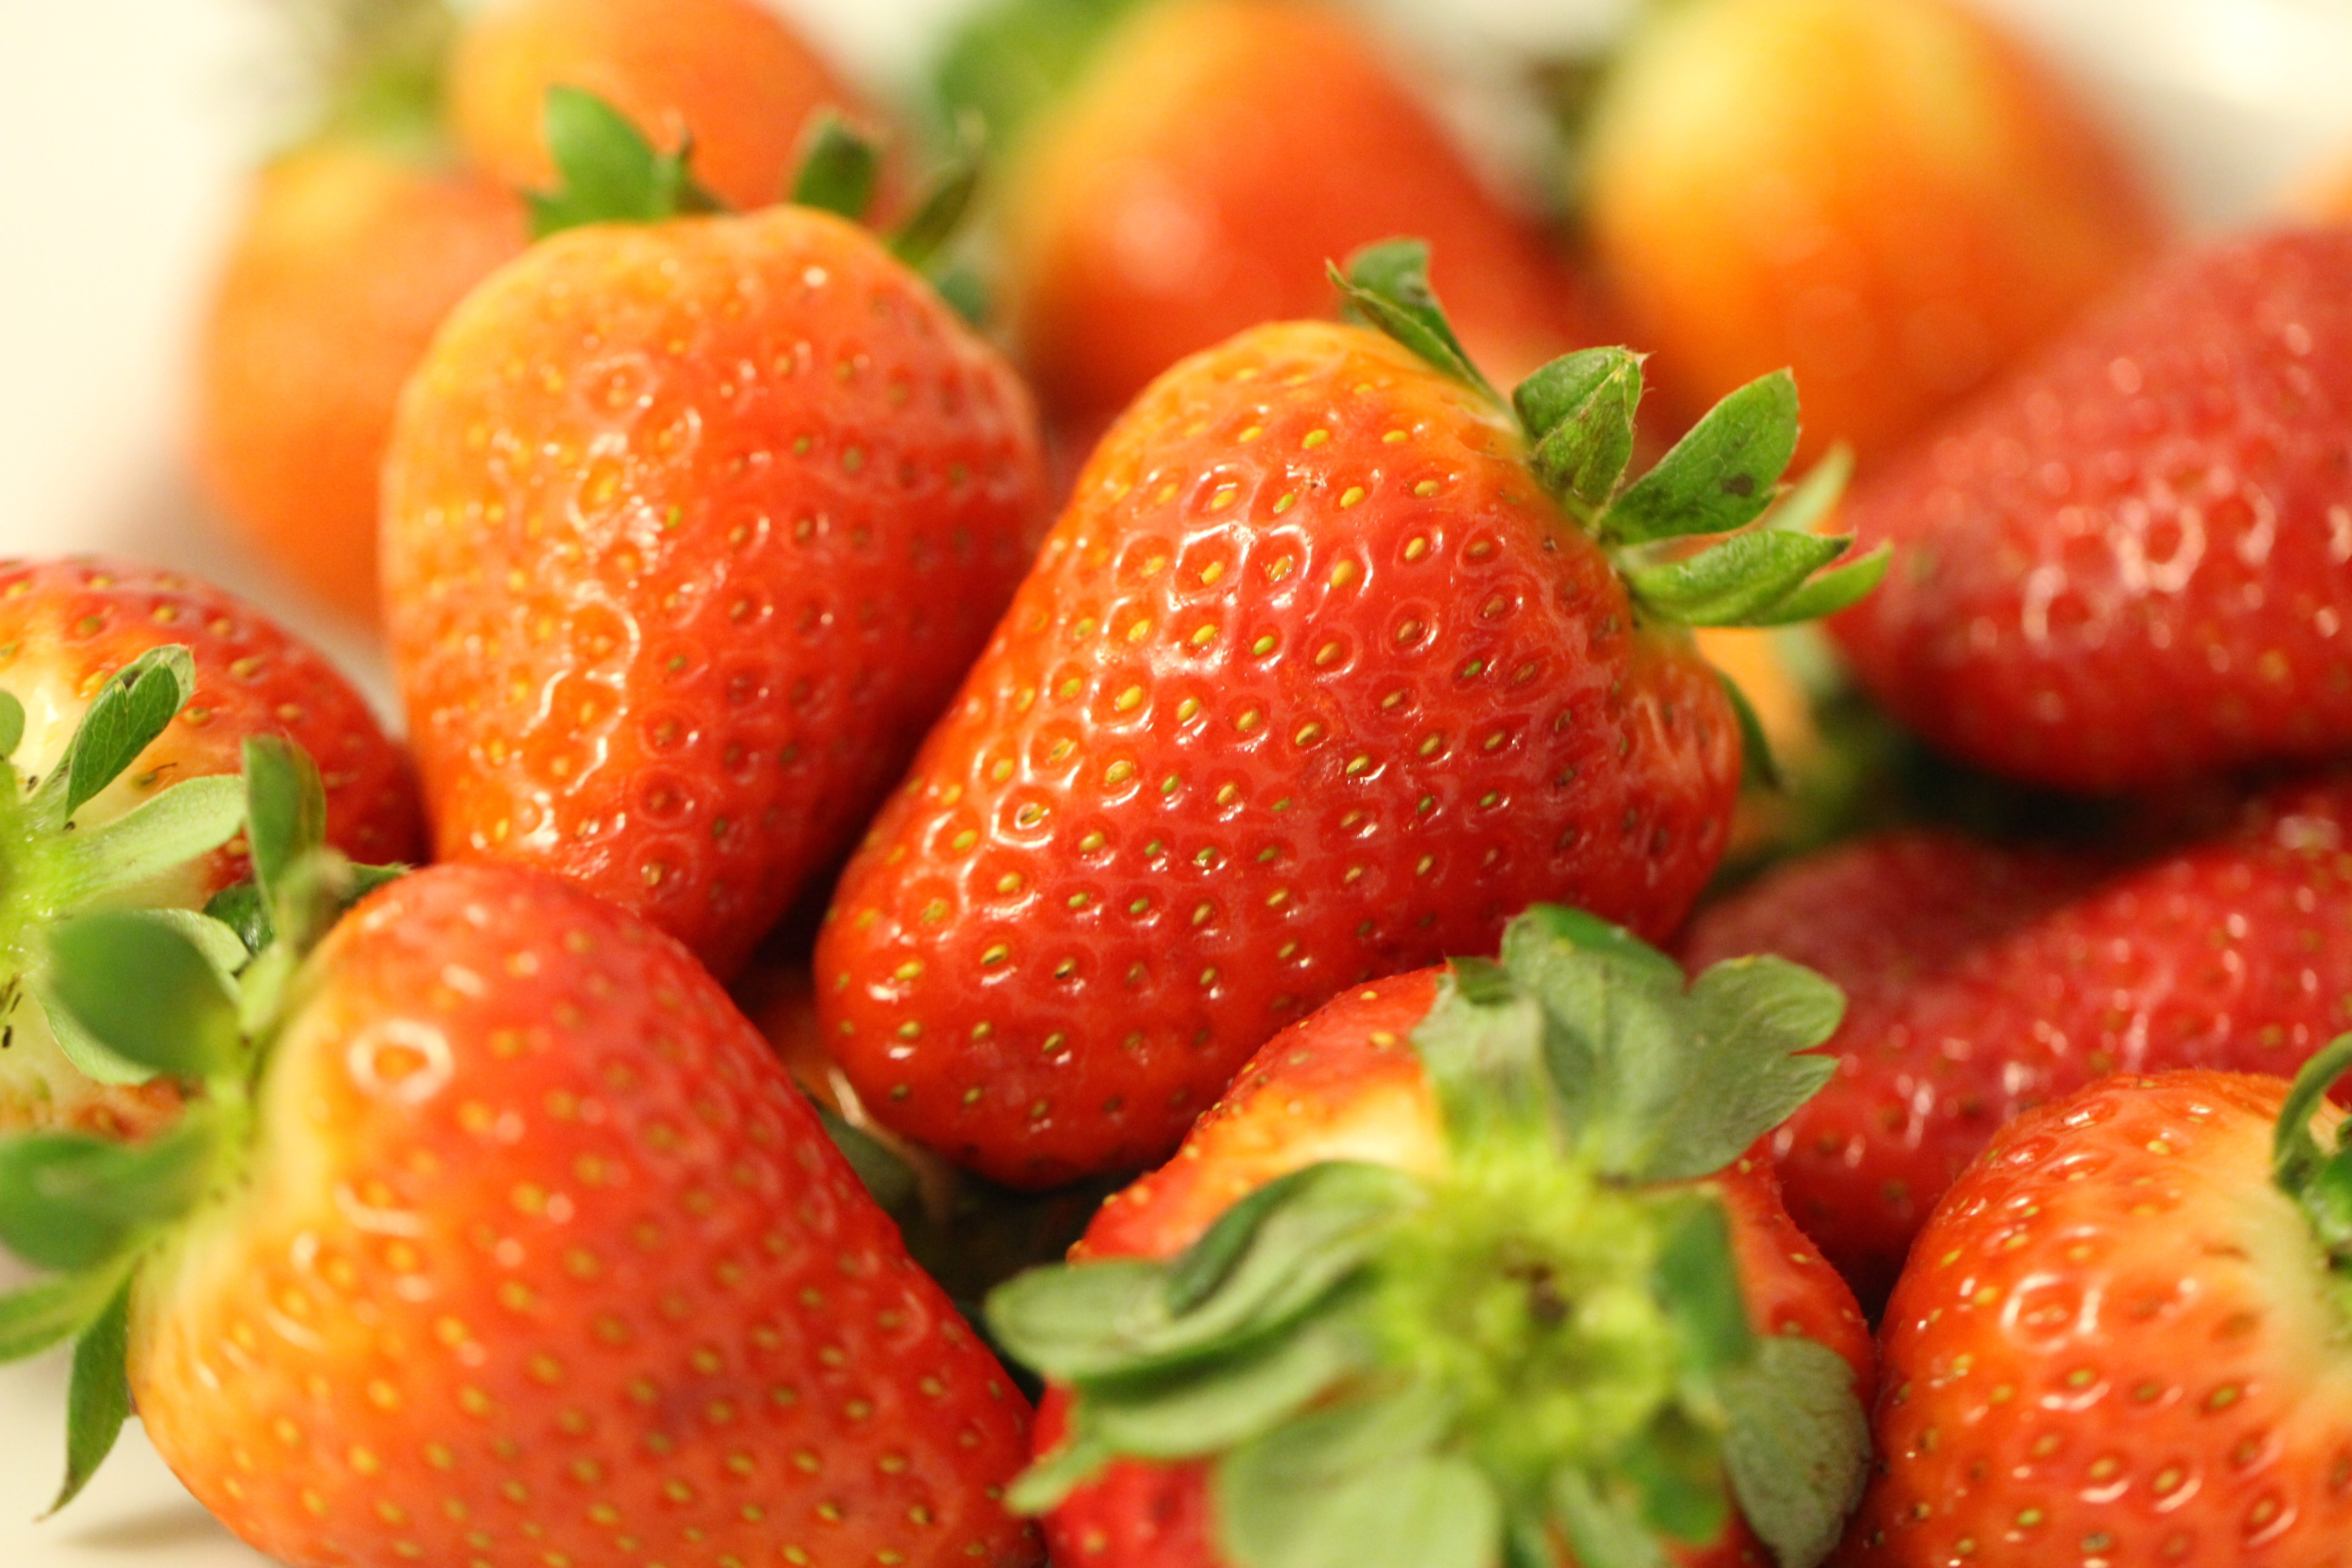
plant, fruit, berry, summer, ripe, food, red, produce, natural, fresh, breakfast, juicy, healthy, dessert, strawberry, fresh fruit, vitamin, nutrition, strawberries, diet, organic